St. John's Episcopal Church, Zion Parish

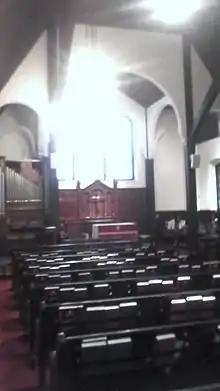
Interior from Nave toward Altar

In 1855, the St. John's Zion Parish vestry received 1.5 acres along the Baltimore Pike from innkeeper John W. Brown (whose establishment was 1.25 miles south) and his wife, and the property eventually increased to about 3 acres. A frame building was then erected, and soon a cemetery. Rev. William Pinkney, then the rector of St. Matthew's Parish in Hyattsville since 1836, spoke during the 1857 consecration and took care of parishioners during their first year at this location. During the American Civil War, Union artillery forces occupied the strategic site on a hill overlooking historic Route 1. However, it was destroyed by fire in 1868 and rebuilt in wood, only to be again destroyed by a severe storm in 1874.